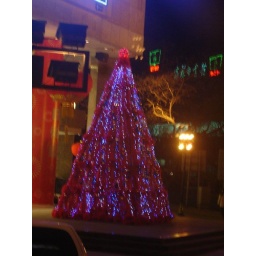
A Christmas tree outside a mall in Beijing. Not the best shot; we were on the bus at the time.